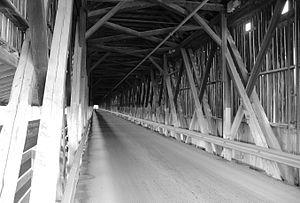
Intérieur du pont de Hartland, au Nouveau-Brunswick
Le pont de Hartland est un pont couvert traversant le fleuve Saint-Jean entre Hartland et Somerville, au Nouveau-Brunswick. Avec ses 391 mètres de longueur, il est le plus long pont couvert au monde. Construit en 1901 mais pas encore couvert, il se détériore rapidement sous l'effet des intempéries et il est partiellement détruit lors d'un embâcle en 1920. Profitant de sa fermeture et des réparations, il est couvert et rouvre en 1922. Il devient un lieu historique national en 1977. Présent dans la culture néo-brunswickoise, il est également un site fréquenté par les touristes.